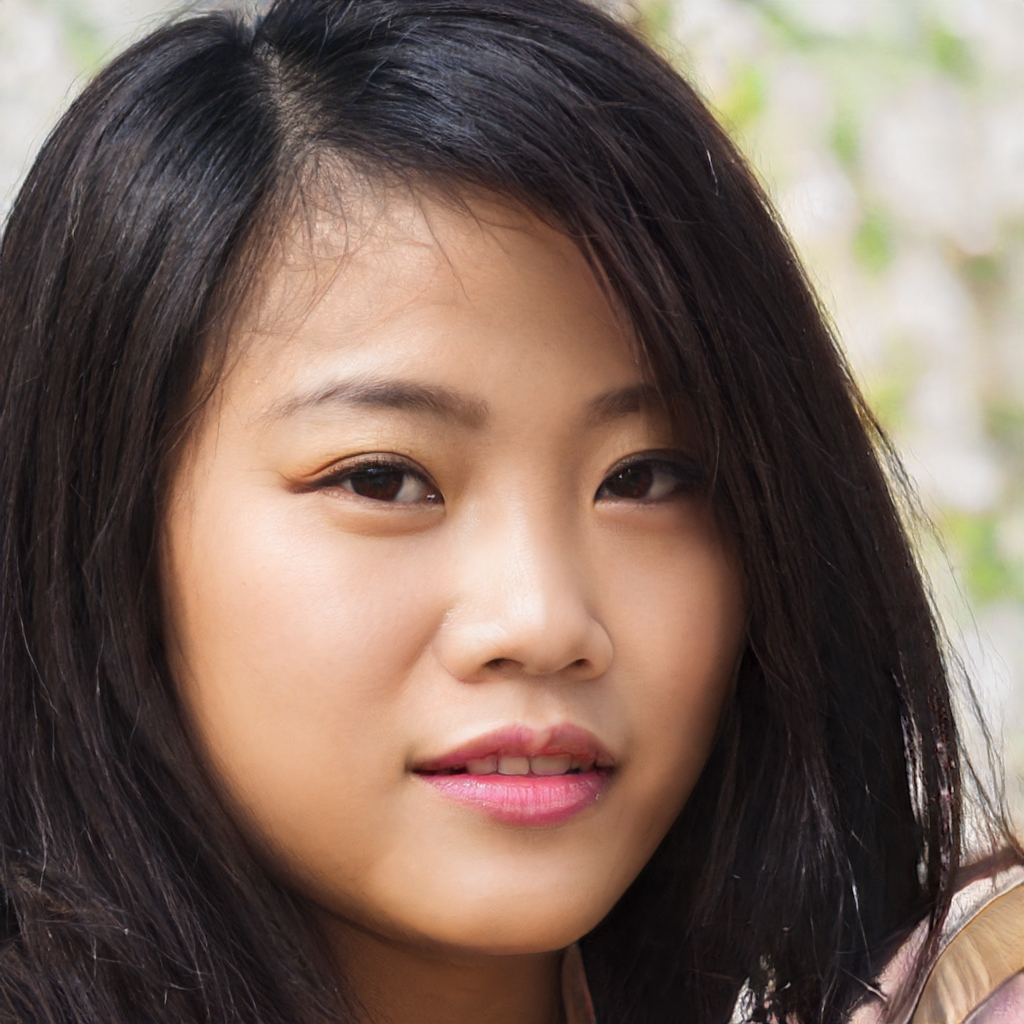
Gender: Female